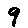
Label: 9